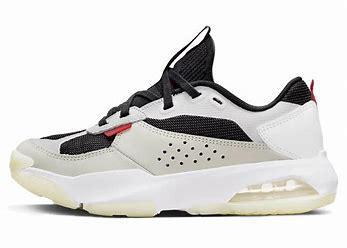
Brand: Jordan
Model: Air 200E